2020 World Snooker Championship

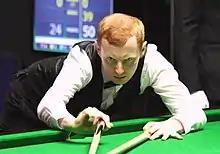
Anthony McGill reached his first World Championship semi-final.

Two former world champions, Ronnie O'Sullivan and Mark Williams, met in the quarter-finals. O'Sullivan was asked before the match about the players meeting in 2020, as both players turned professional in 1992. He commented that the younger players were "so bad", and that he would have to "lose an arm and a leg" to be outside the top 50 in the snooker world rankings. Williams later reflected that O'Sullivan's remarks had also been aimed at him, and they were "disrespectful". O'Sullivan took a 2–1 lead, but Williams won five straight frames to lead the session 6–2. O'Sullivan missed in frame nine and went five behind, before he won six of the next seven to tie the match 8–8 after two sessions. Williams won two of the next three frames to lead 10–9, before O'Sullivan made breaks of 104, 61, 65 and 133 to go ahead 12–10, one frame from victory. In frame 23, O'Sullivan missed the blue, which was the only ball he required to win the match, with Williams making a clearance to force a respotted black. Williams missed a shot on the black, then O'Sullivan potted it to win the match 13–10.